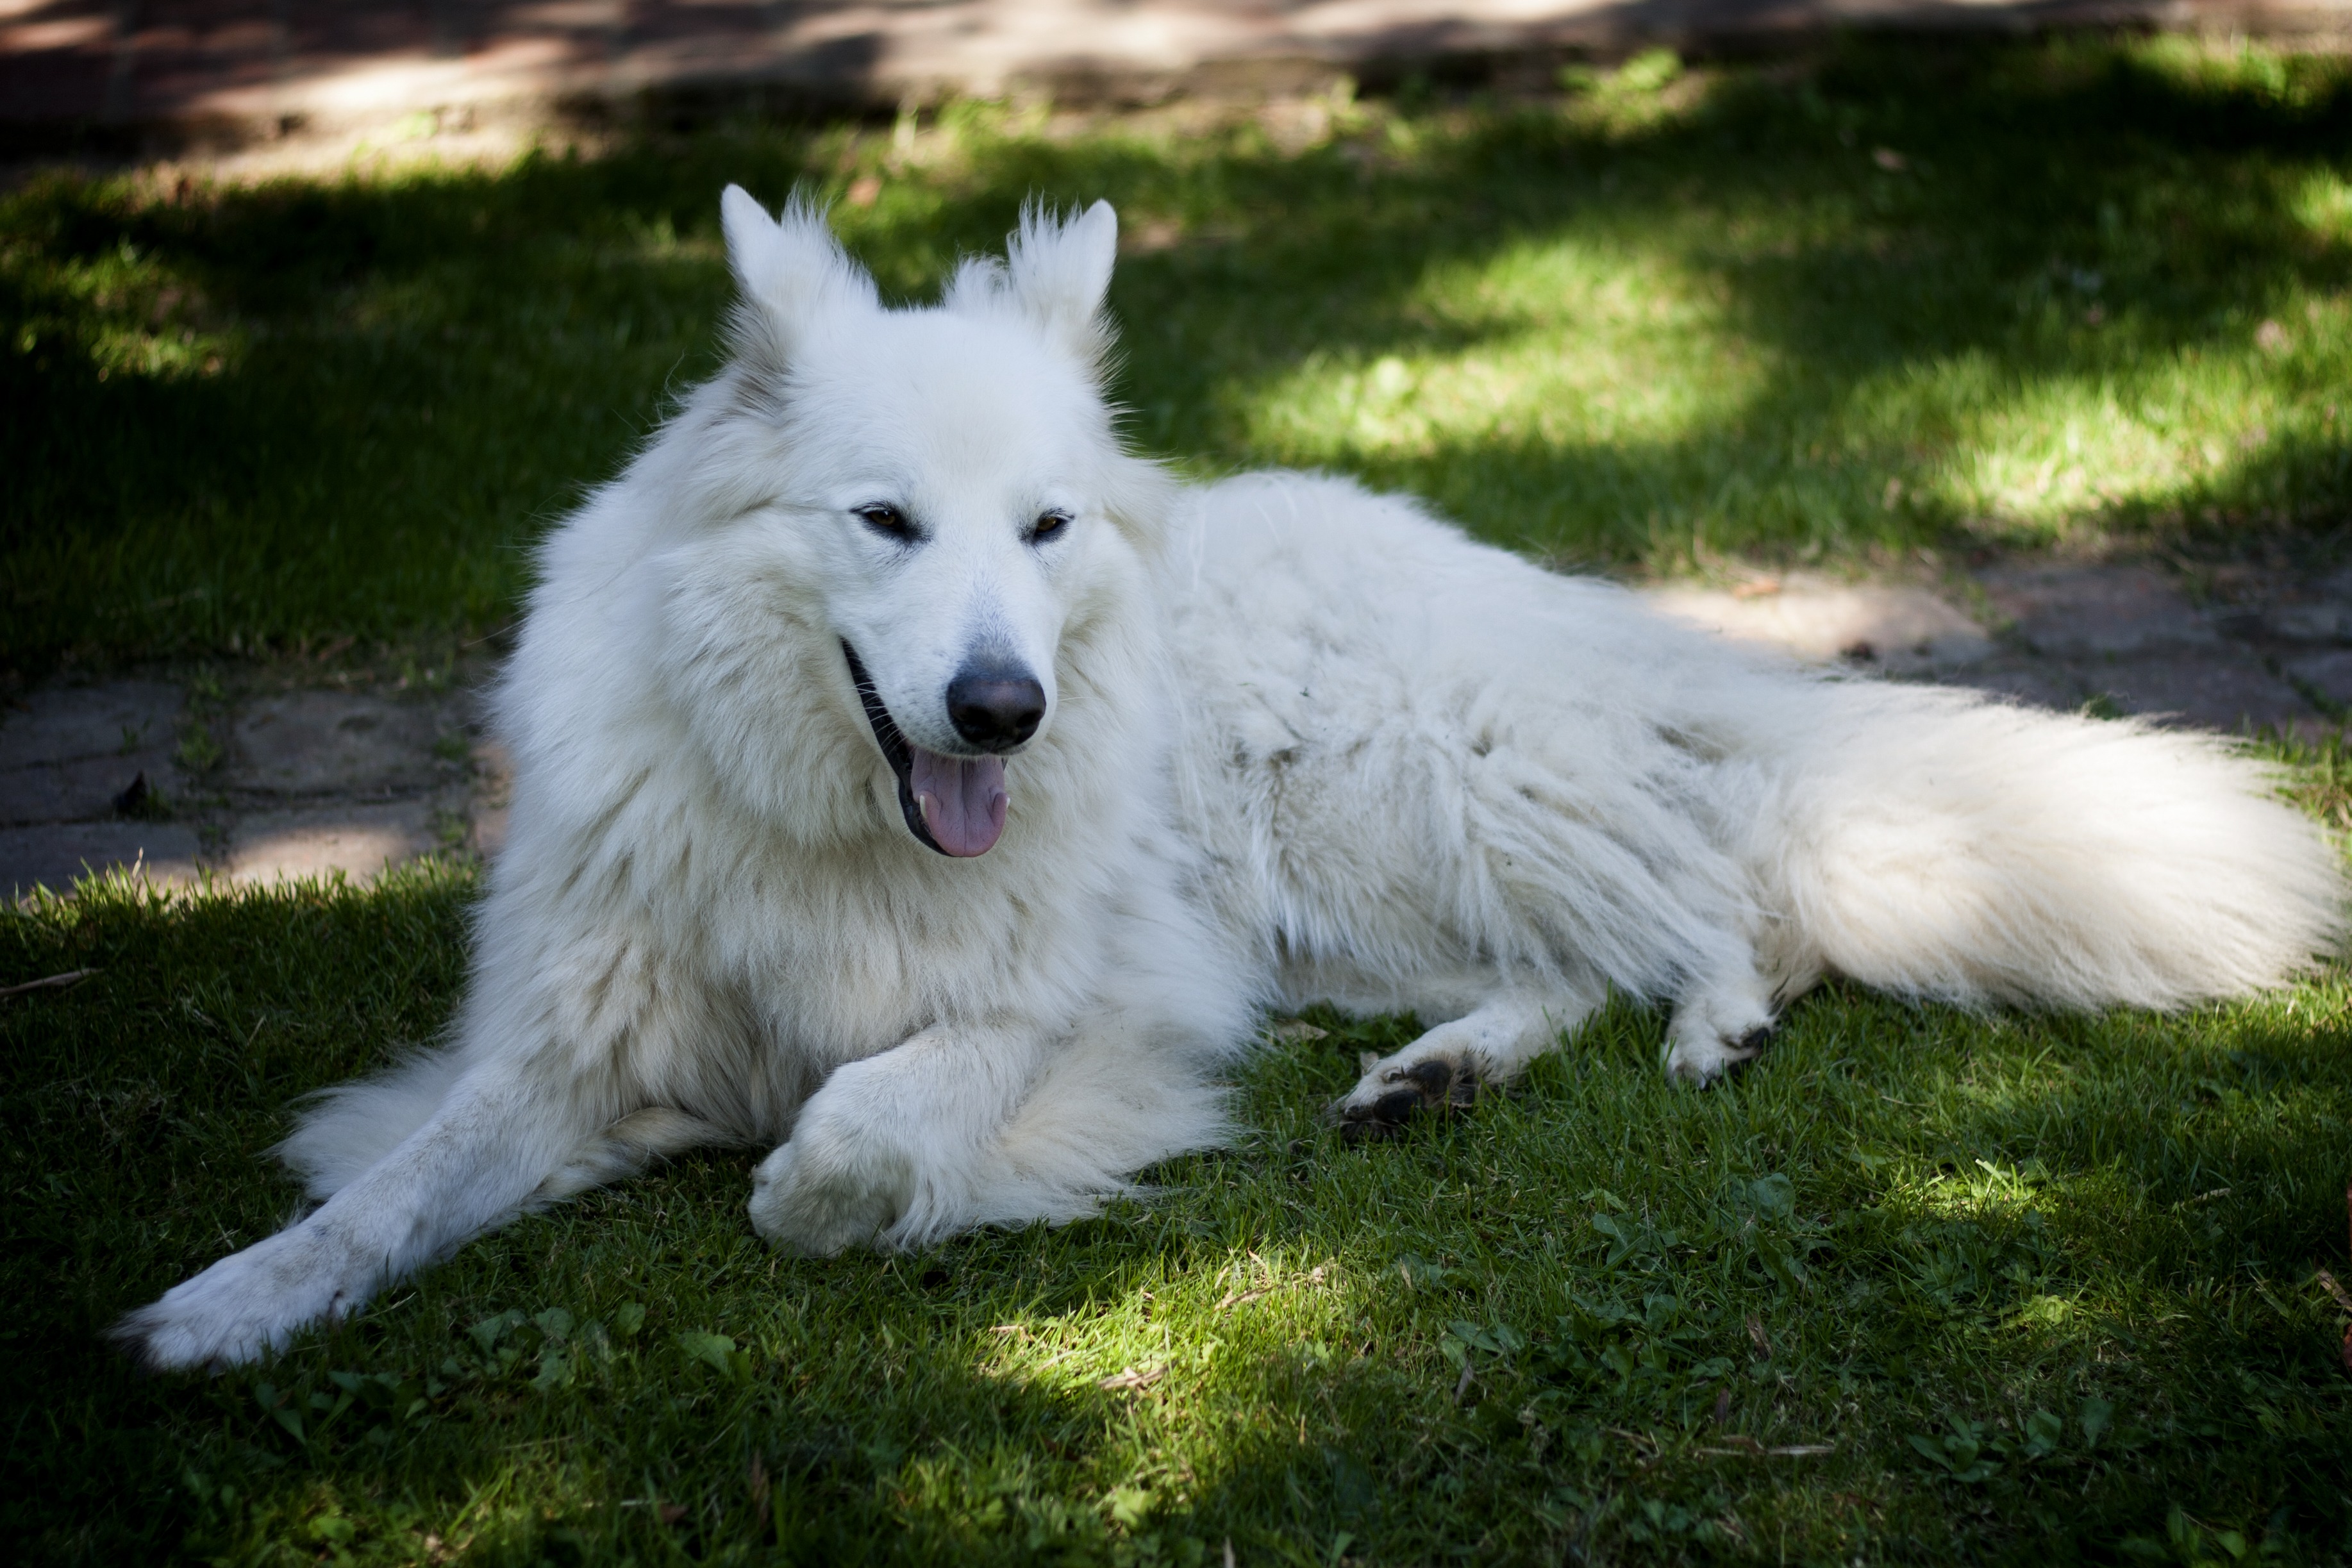
grass, dog, mammal, animals, vertebrate, dog breed, samoyed, white shepherd, dog like mammal, carnivoran, dog breed group, dog crossbreeds, japanese spitz, american eskimo dog, berger blanc suisse, slovak cuvac